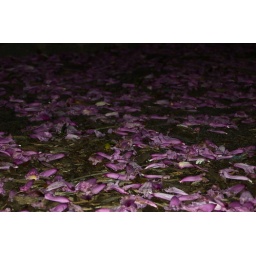
I wish I photographed this in the morning. The whole ground was covered in these pink flowers. I was running late :\35/365